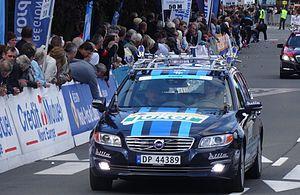
Reportage réalisé le dimanche 21 septembre à l'occasion du départ et de l'arrivée du Grand Prix d'Isbergues 2014 à Isbergues, Nord-Pas-de-Calais, France.
La saison 2014 de l'équipe cycliste Joker est la huitième de cette équipe.